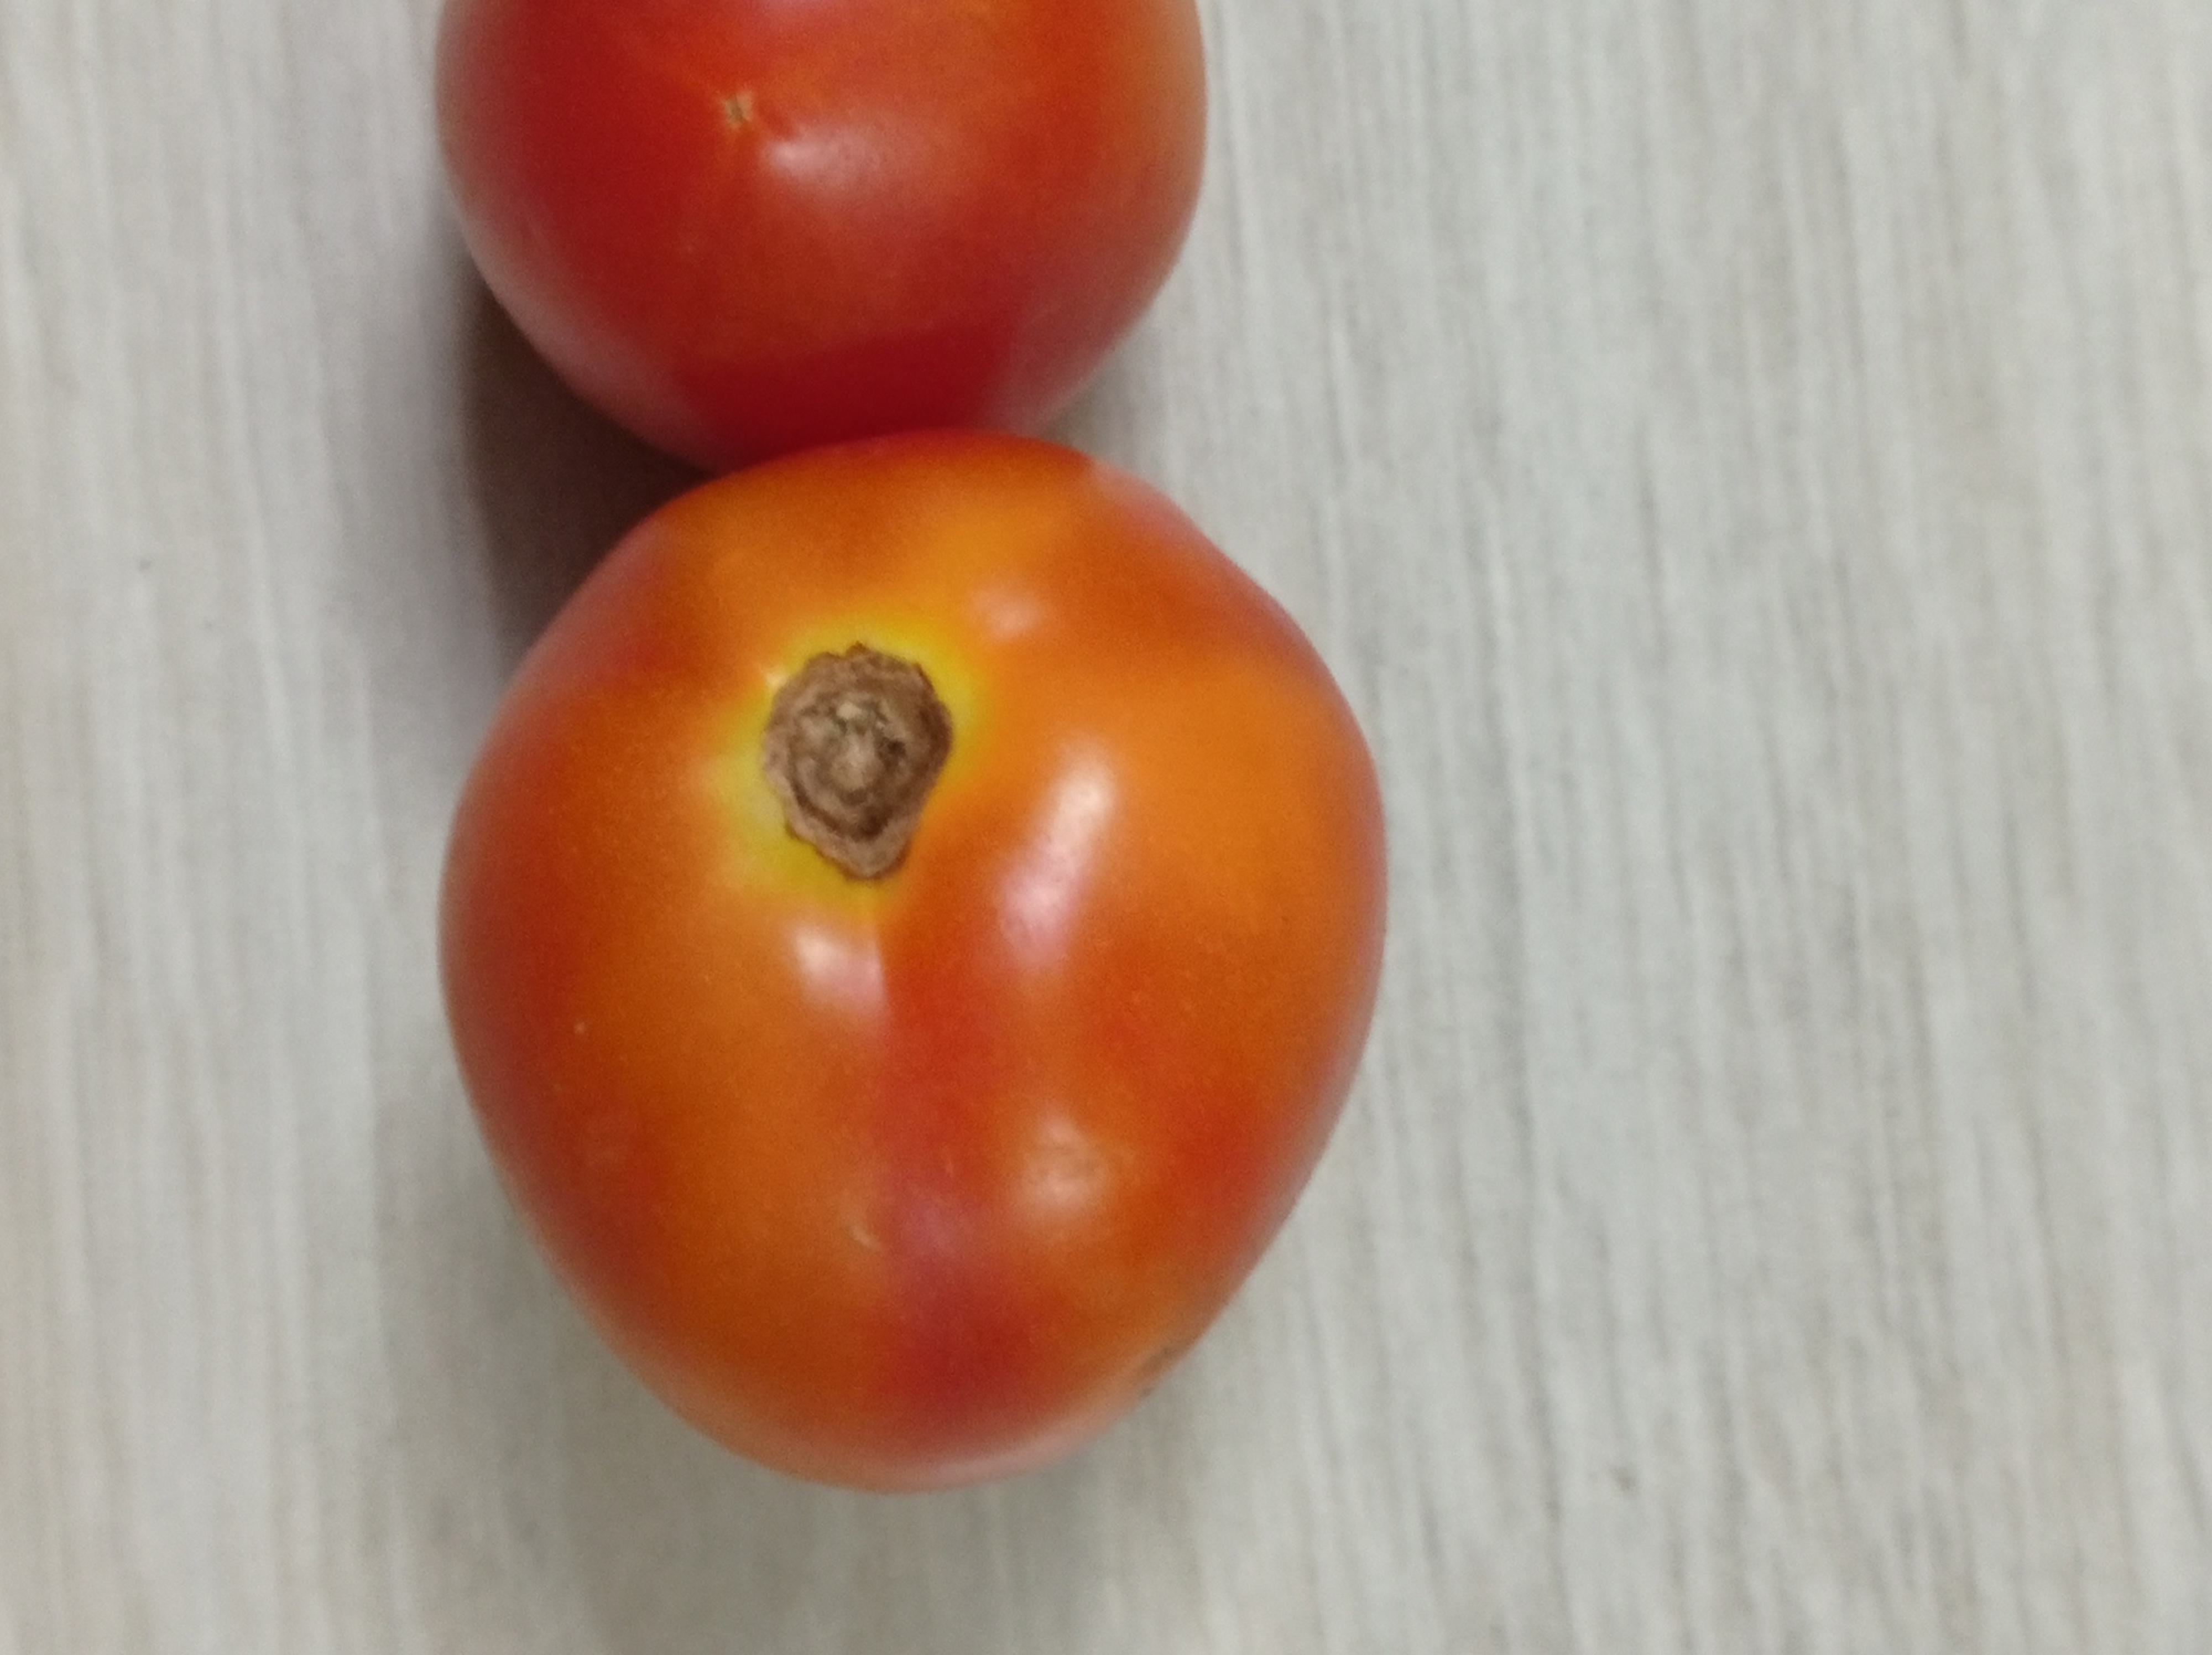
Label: Fresh